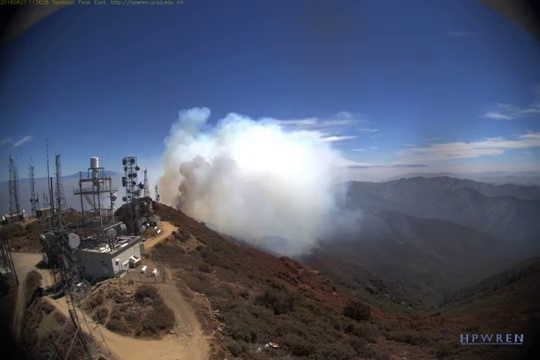
Fire: no
Smoke: yes